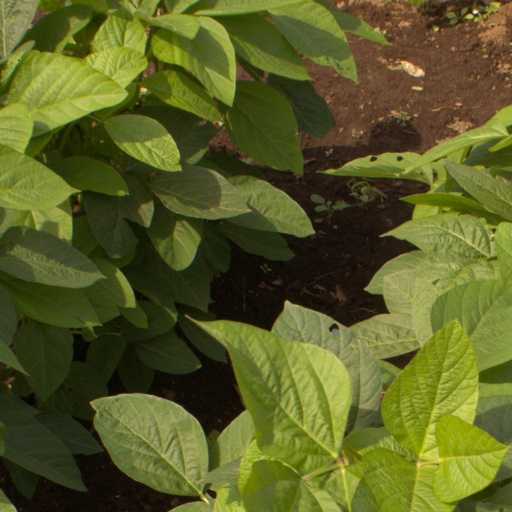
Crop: soybean